Preighter

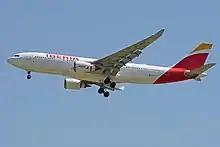
An Iberia A330 was repurposed to fly as a "preighter" in late 2020

Numerous major airlines have operated passenger aircraft as preighters since the beginning of the 2020 pandemic. Notable examples include the following: